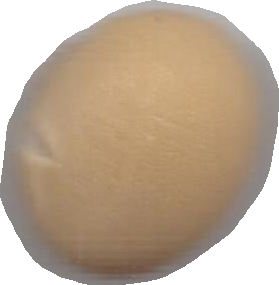
Variety: Grobogan